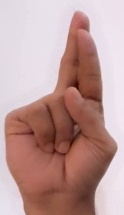
ASL sign: R